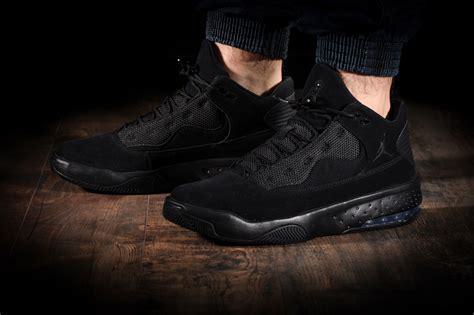
Brand: Jordan
Model: Max Aura 2